Uenukukōpako

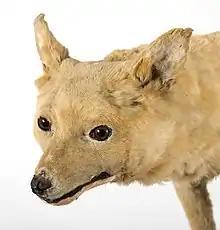
"Kurī" (Māori dog).

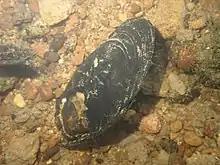
"Kākahi" (freshwater mussels)

When Uenukukōpako and Taketakehikuroa were grown up and married, they decided to visit their wives' families at Maroanuiatia. They took a canoe through the Ohau channel to Ohinemutu and as they went past Mokoia Island, Uenukukōpako's dog, Potakatawhiti jumped out and swam to the island. Since the dog would not get back in the boat, Uenukukōpako asked the residents of Mokoia Island, who were led by Kawaarero, to look after the dog. But when he returned from his trip, he found out that Kawaarero had killed the dog. Uenukukōpako and Taketakehikuroa led a war party in an attack on Mokoia in revenge, but the defenders stood in the water and overturned the attacker's canoes as they came into shore, forcing them to retreat. They attacked a second time with the aide of their paternal uncle, Rangiwhakaekeau, but were defeated again.